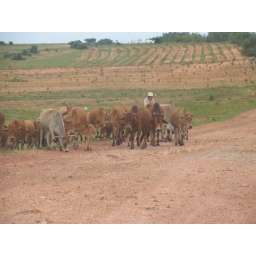
cattle near white sanddunes